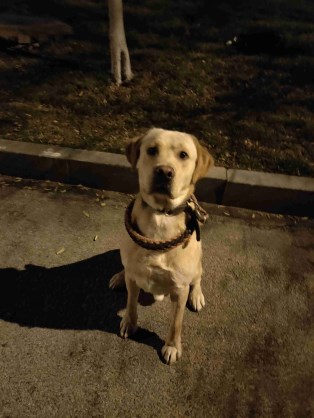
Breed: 3580-n000122-Labrador_retriever